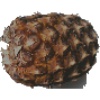
Label: Pineapple 1